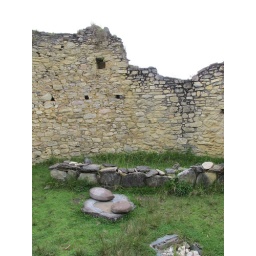
Chachapoyas - guinea pig enclosure in house in Kuelap